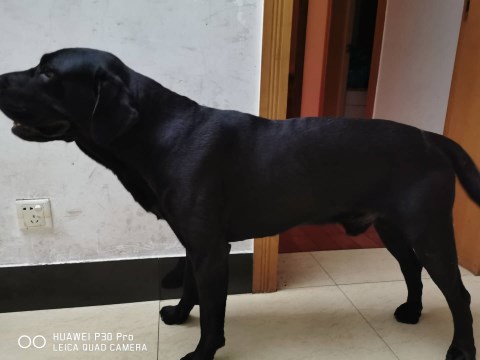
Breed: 3580-n000122-Labrador_retriever